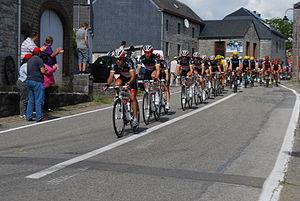
Vue du passage du peloton du Tour de France 2012 à Tohogne (Durbuy).